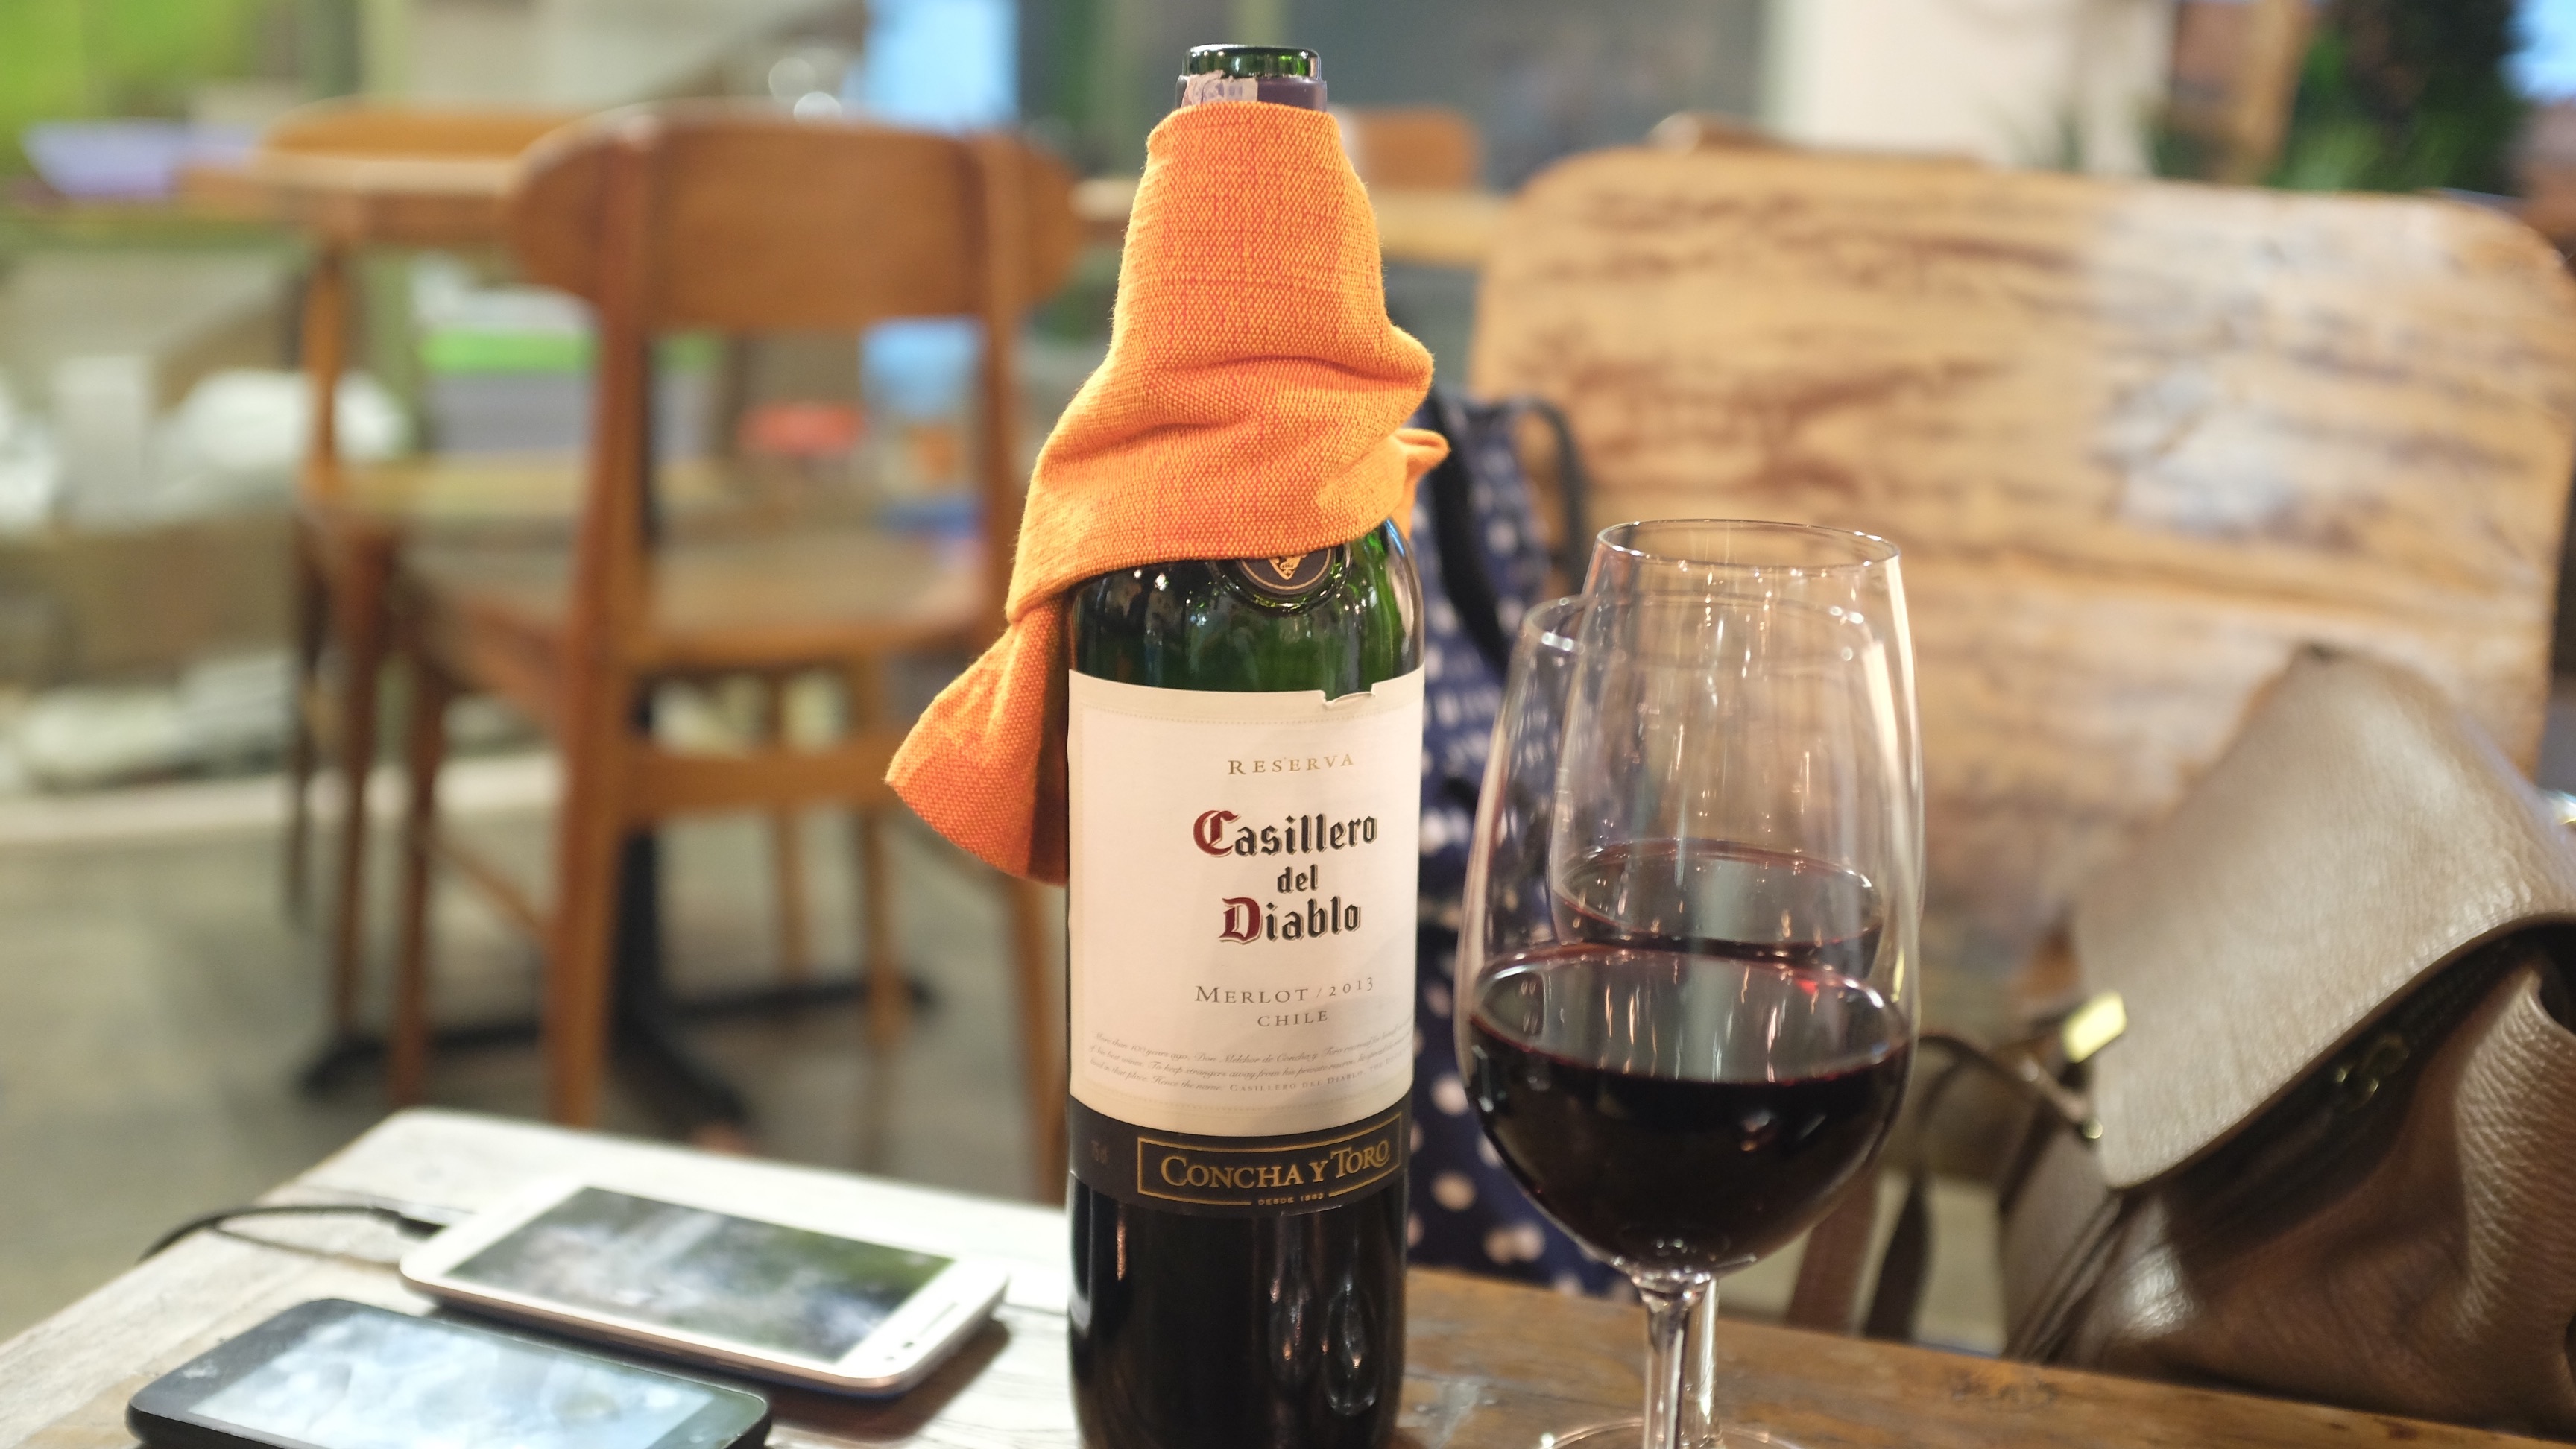
wine, restaurant, drink, beer, alcoholic beverage, sense